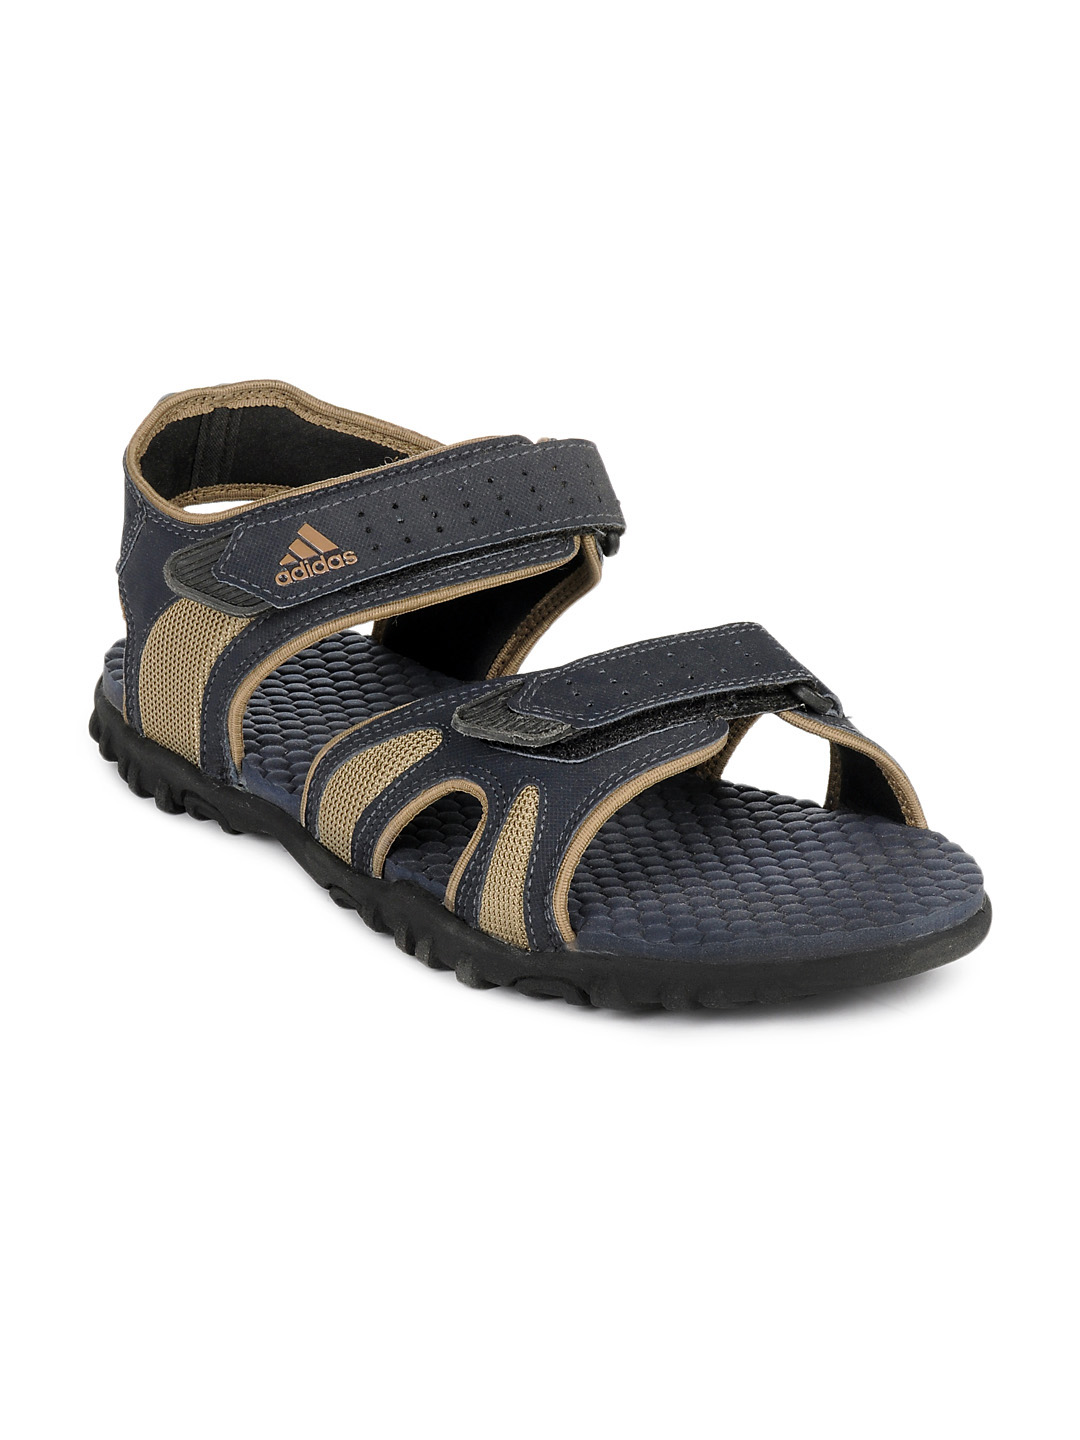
ADIDAS Men Navy Blue Benton Sandals
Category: Footwear / Sandal / Sandals
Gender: Men
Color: Navy Blue
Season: Summer 2012
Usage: Casual